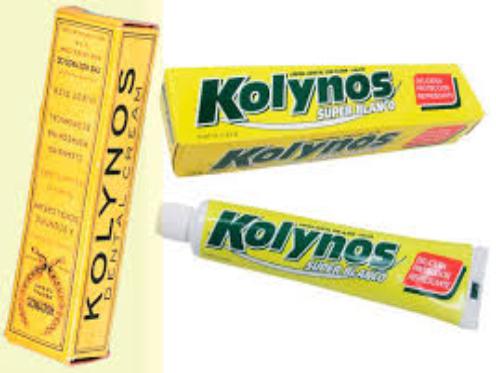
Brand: Kolynos
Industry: Necessities